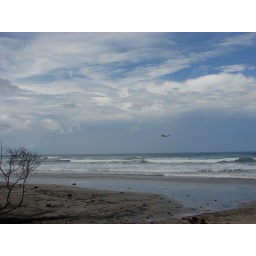
airplane flying over beach, waves, sand, costa rica